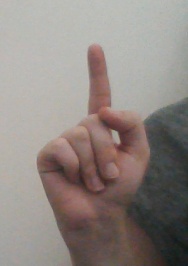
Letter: bb